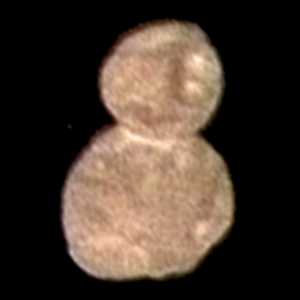
Arrokoth
2014 MU69 optaget den 1. januar 2019 fra en afstand på 137 000 km med New Horizons's højopløsningskamera Long-Range Reconnaissance Imager (LORRI). Billedet er farvelagt ved hjælp af optagelser lavet med et andet kamera i infrarødt, rødt og blåt lys. Objektet viser sig at være en kontaktbinær isdværg, formodentlig dannet ved et blødt sammenstød tidligt i Solsystemets historie [1] . Objektets udgøres af to flige. Den største, kaldet "Ultima", har en diameter på 19 km, den mindste "Thule", har en diameter på 14 km.
2014 MU₆₉, først kaldt Ultima Thule af holdet bag rumsonden New Horizons, men efterfølgende navngivet Arrokoth er et